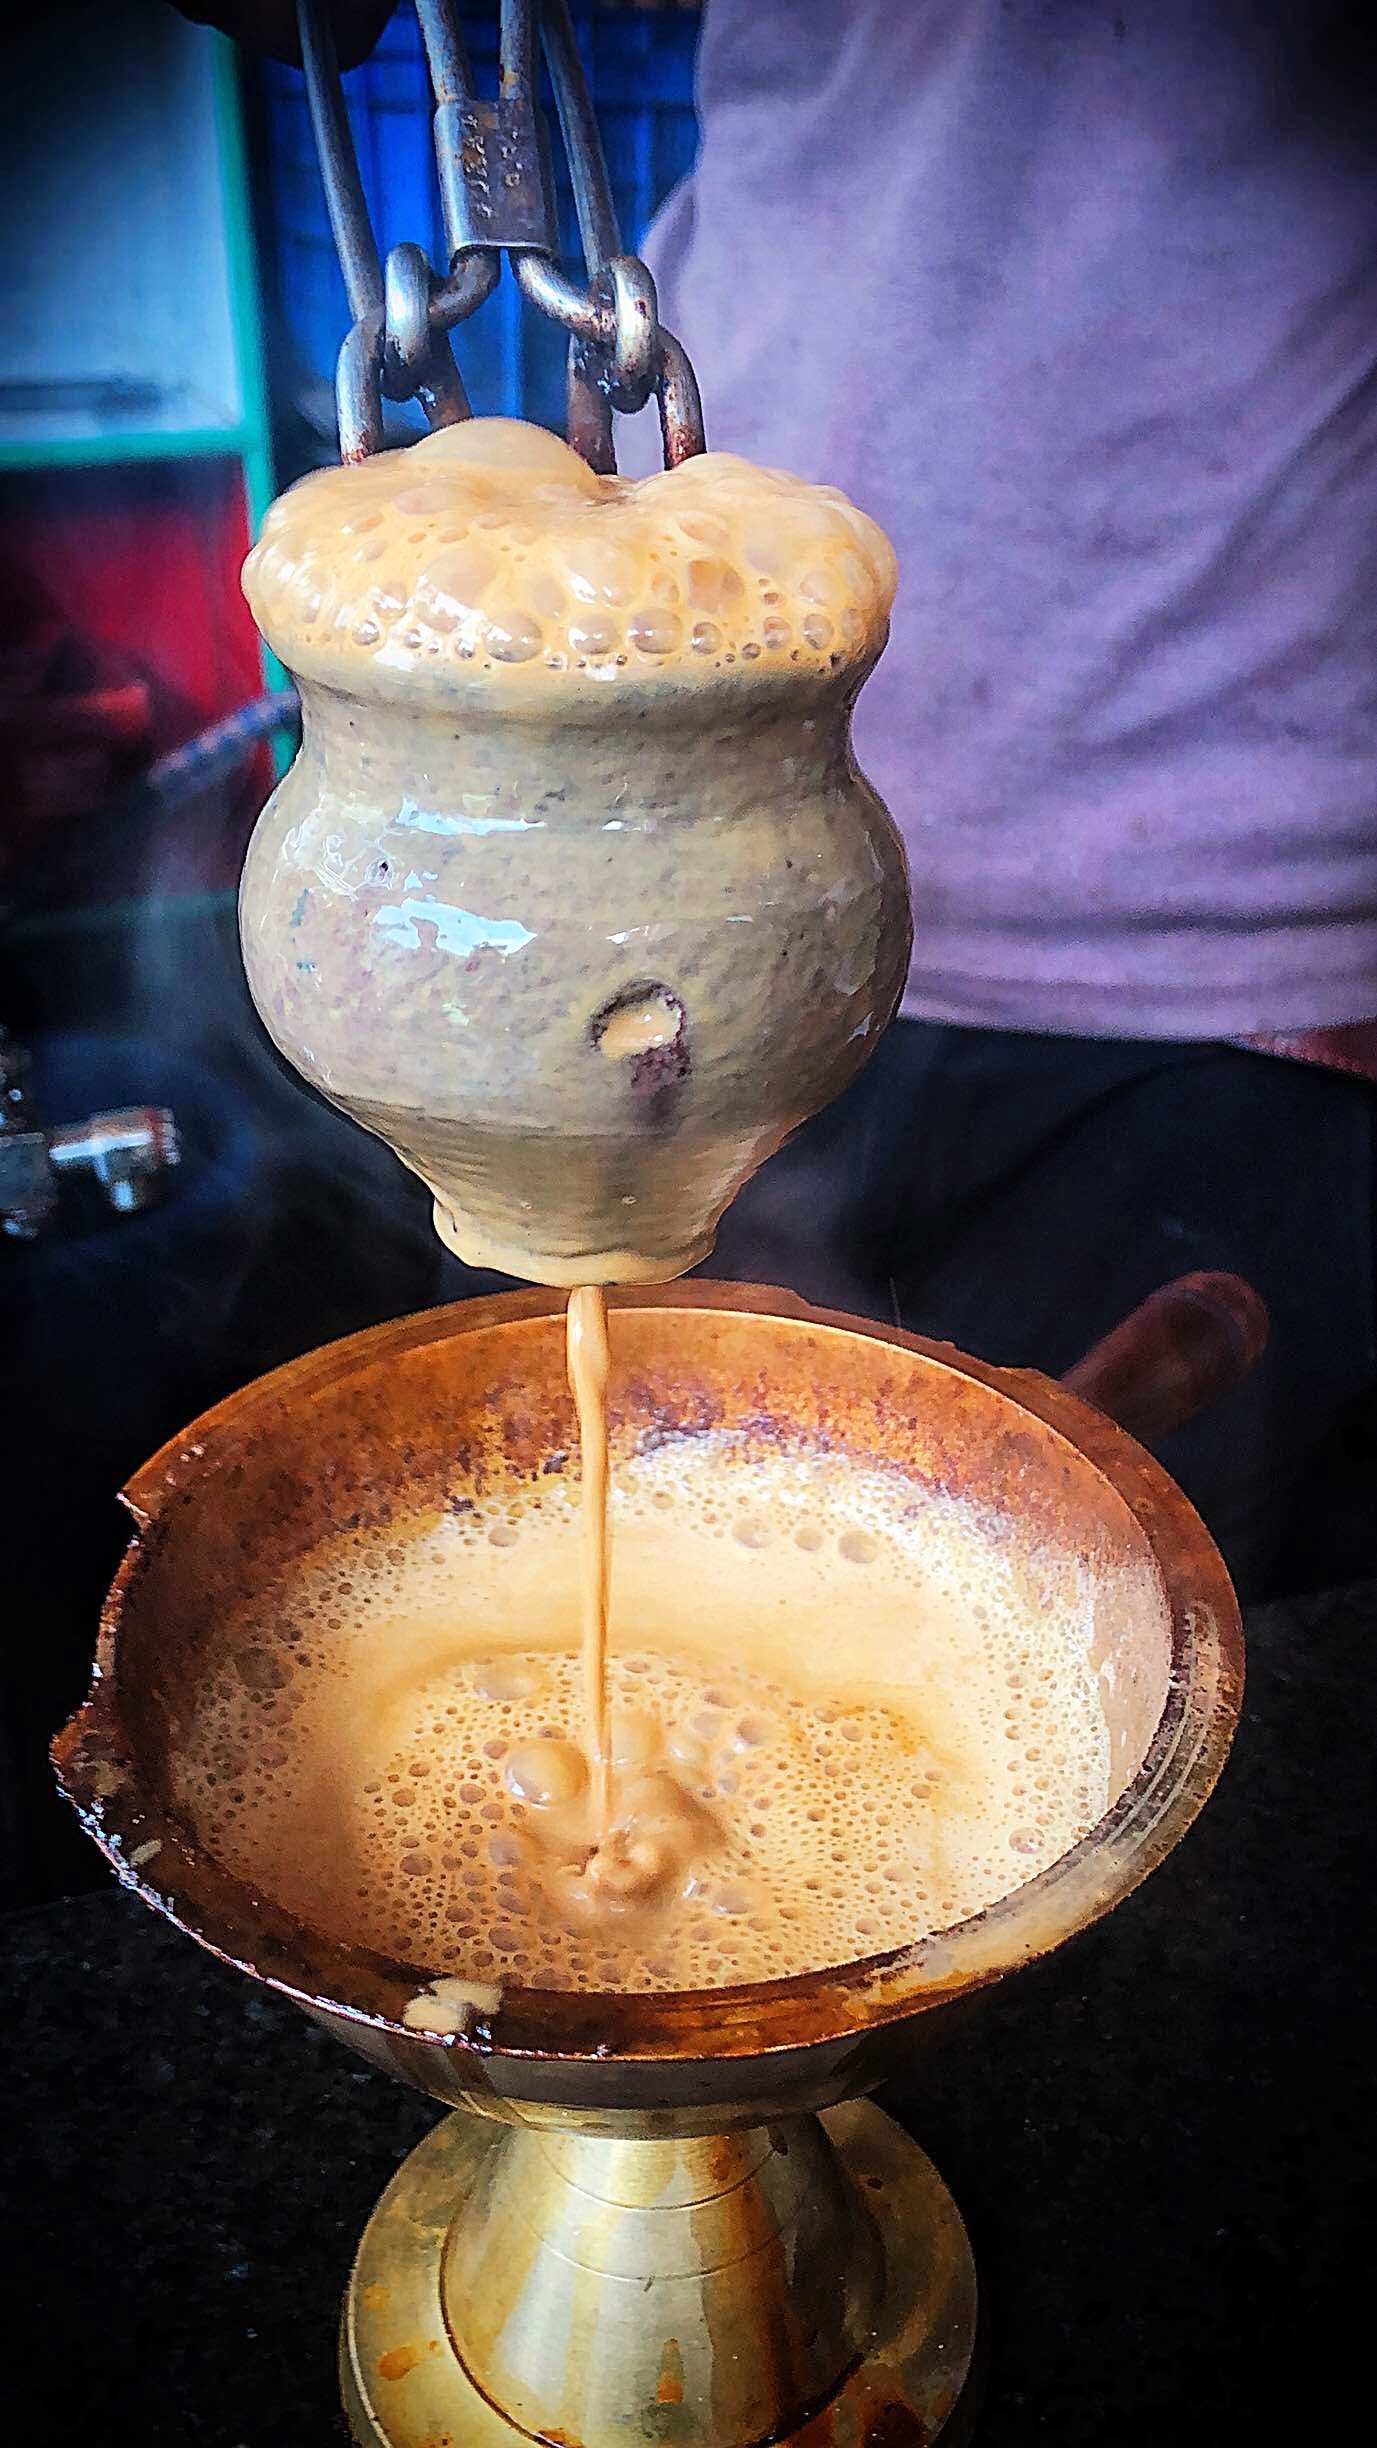
Dish: chai